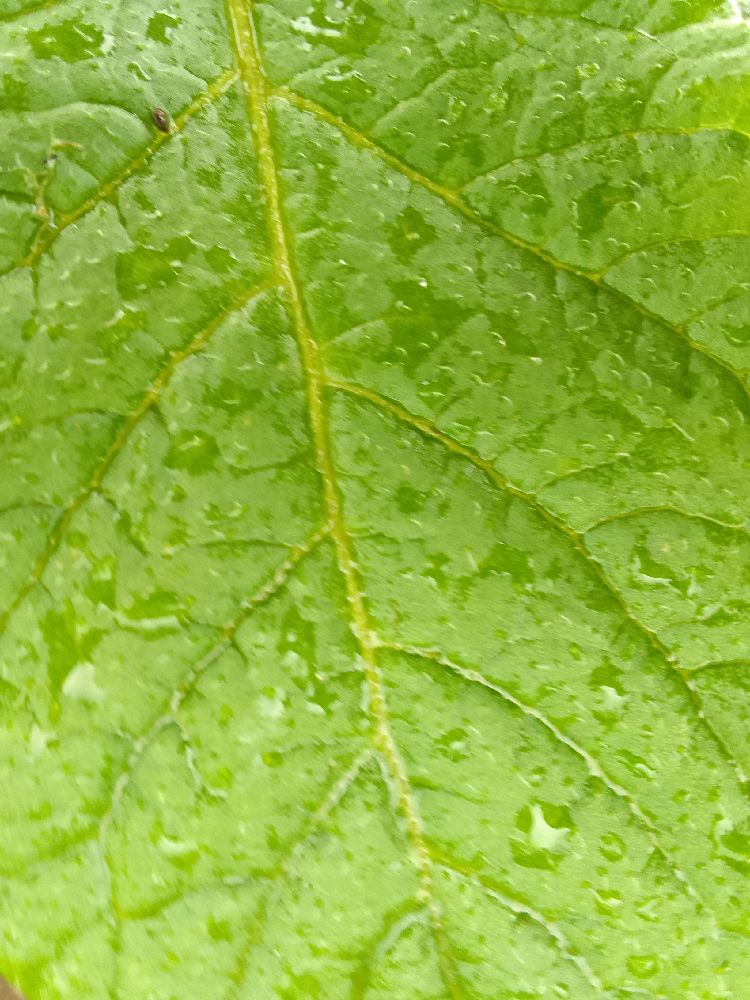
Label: Healthy